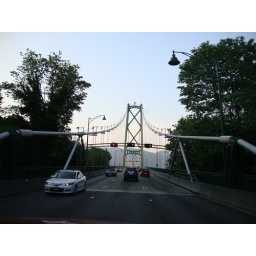
About to cross over the Lion's Gate bridge